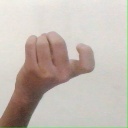
अक्षर: ज